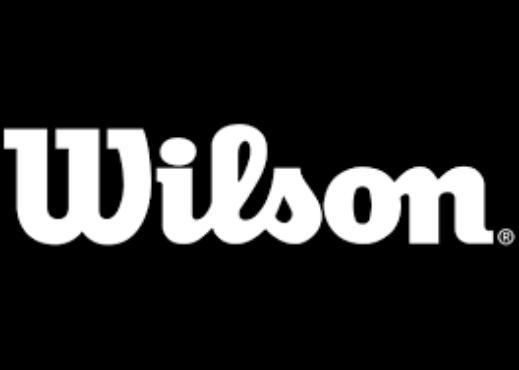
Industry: Sports